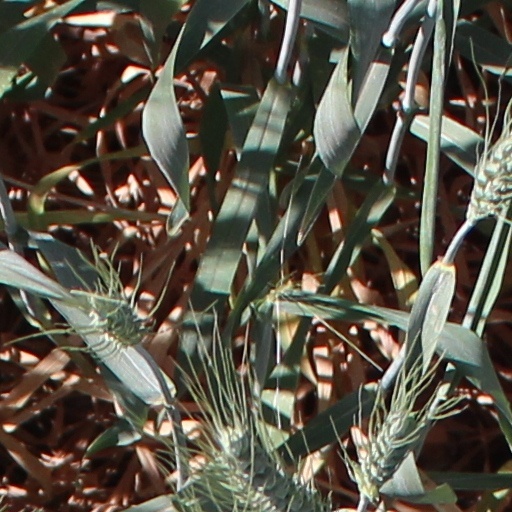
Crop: wheat